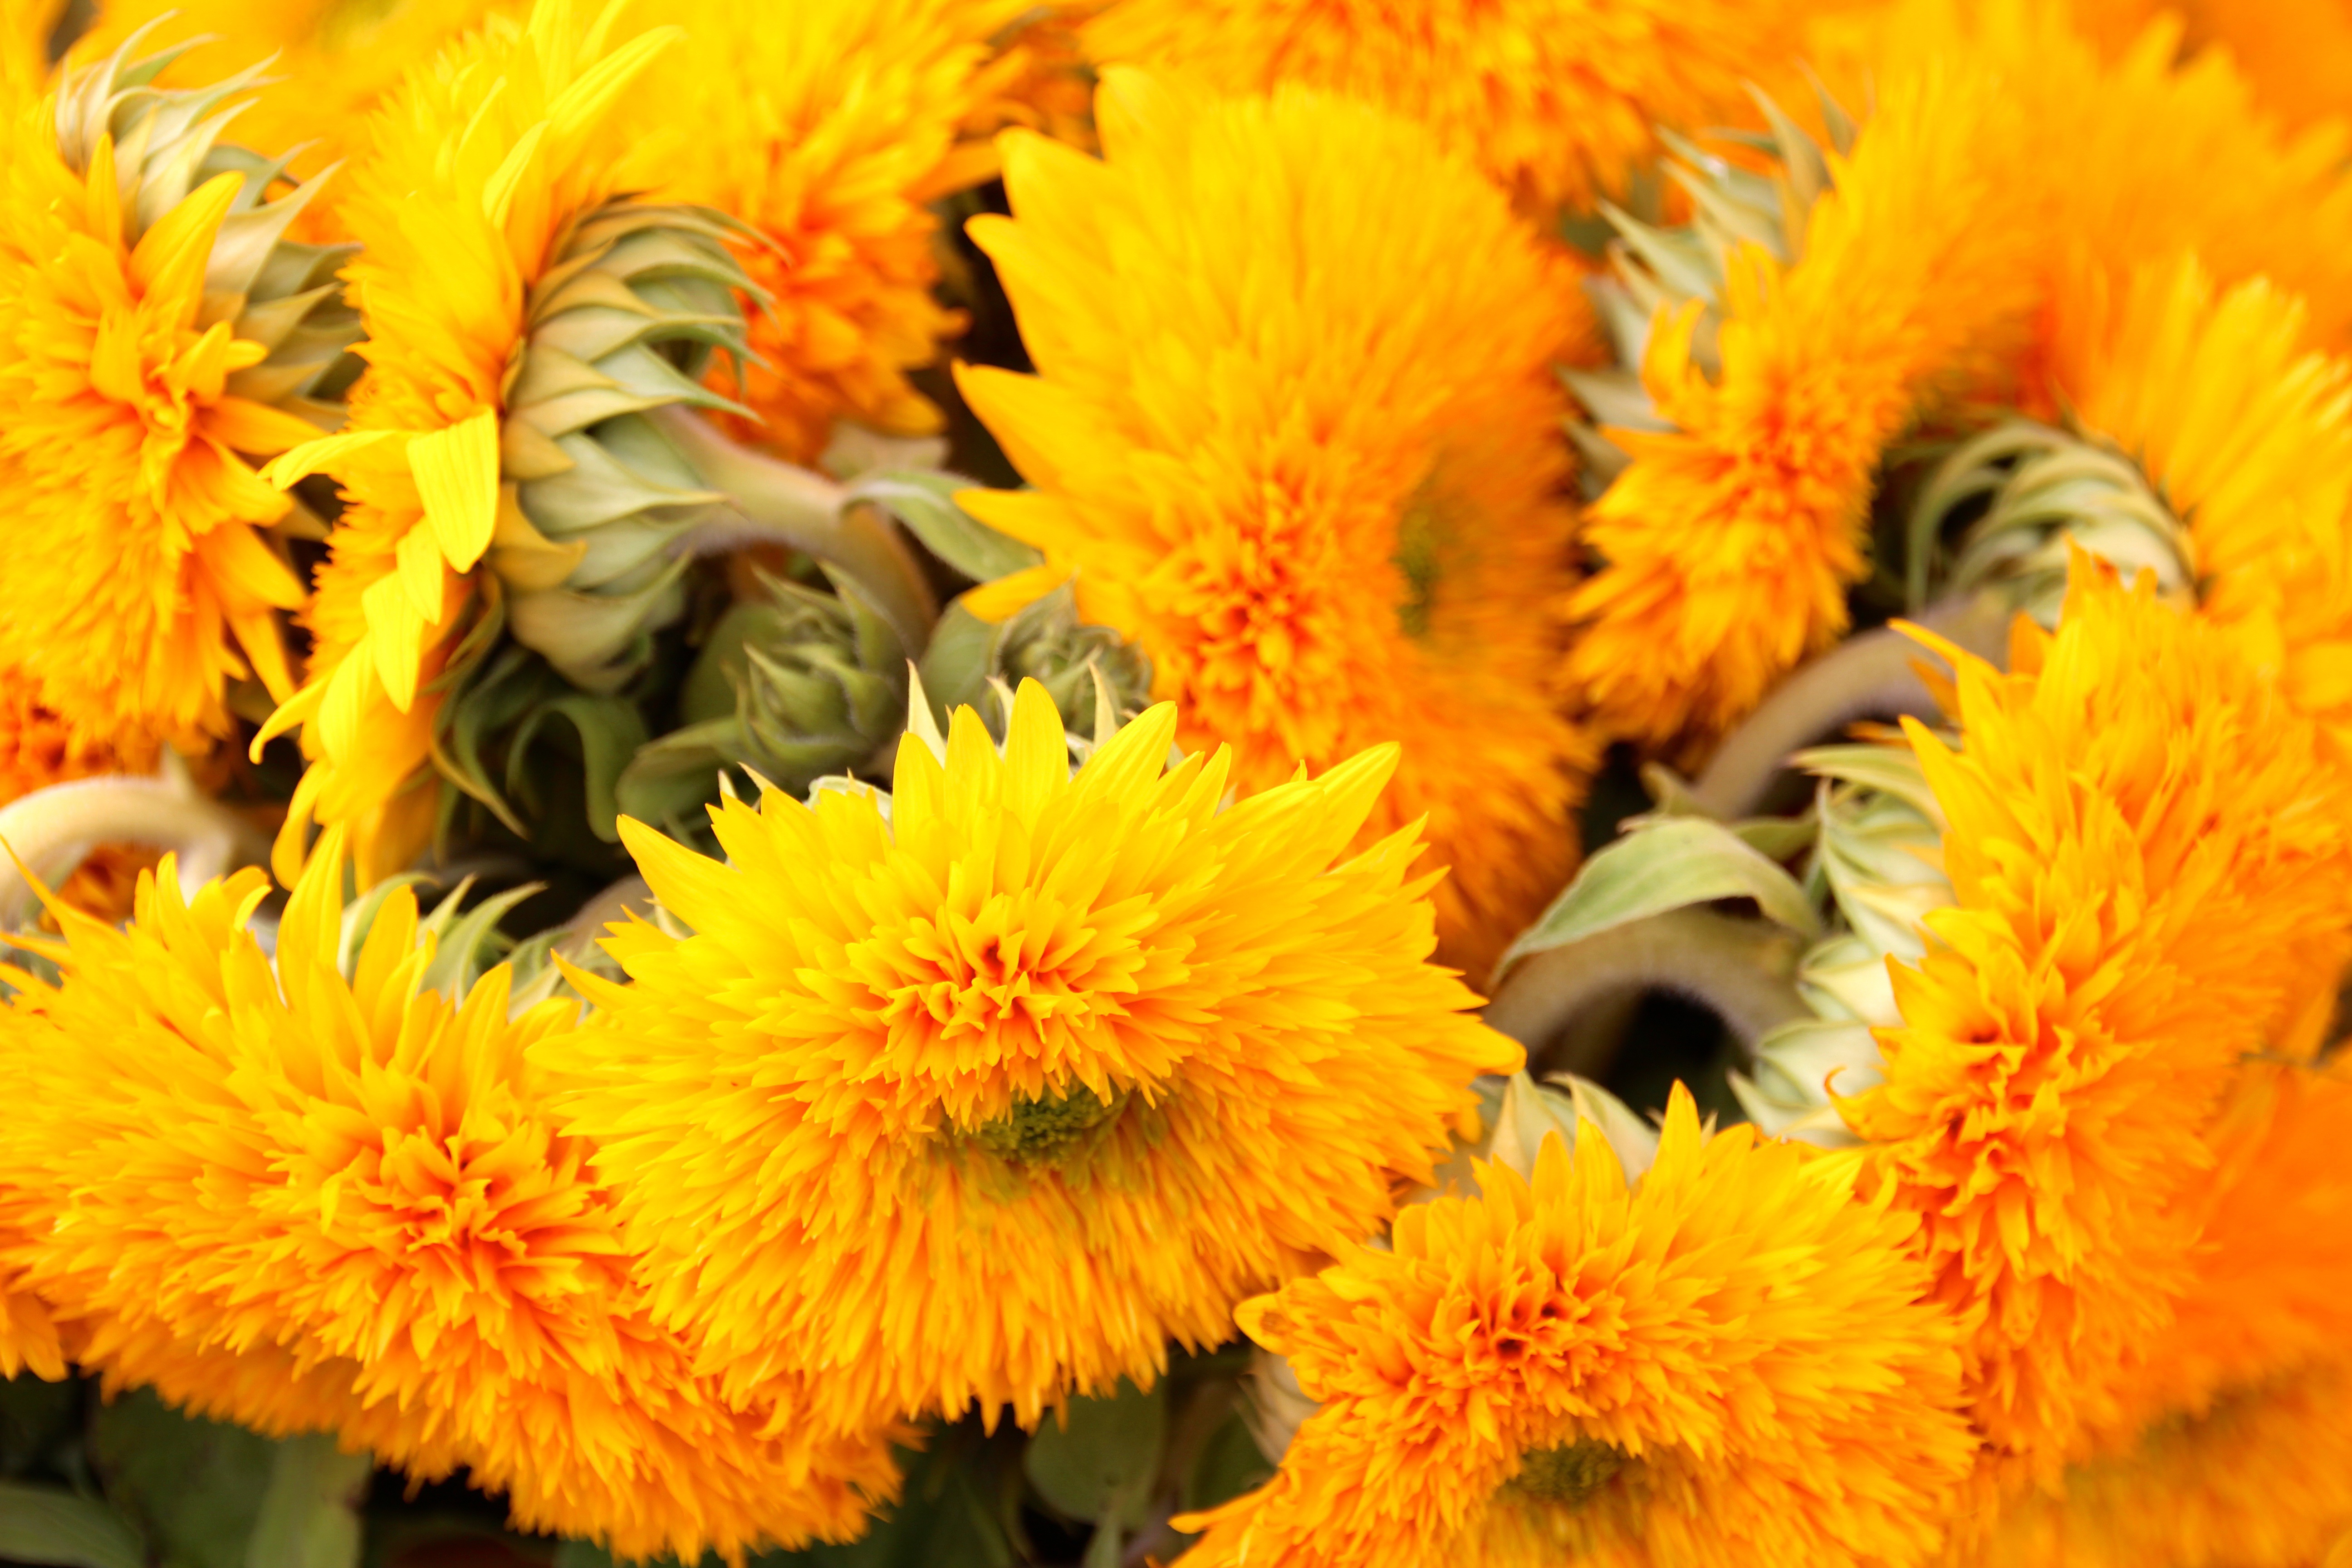
nature, blossom, plant, flower, bloom, summer, pollen, insect, autumn, botany, yellow, flora, sunflower, invertebrate, close up, bee, sun flower, nectar, macro photography, flowering plant, honey bee, daisy family, sunflower seed, annual plant, land plant, membrane winged insect